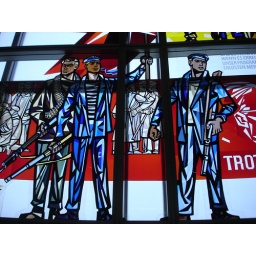
ESMT stained glass window by Walter Womacka